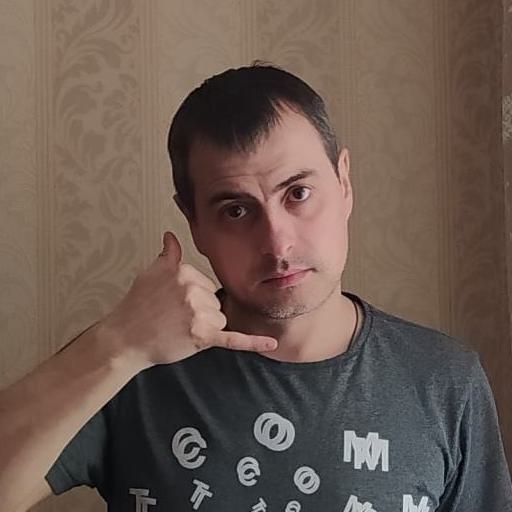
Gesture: call